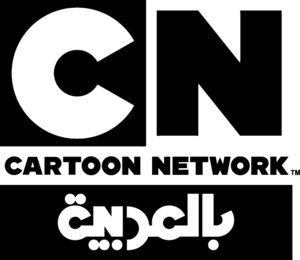
Cartoon Network Monde Arabe est une chaîne de télévision implantée au Moyen-Orient et en Afrique du Nord diffusant ses programmes 24h/24. La chaîne a originellement été lancée sous le nom d'Al Faurnia TV à partir du 12 décembre 1995. Le 10 octobre 2010, la chaîne change de nom en Cartoon Network à partir de 10 h 10. En mars 2012, la chaîne devient disponible en haute définition, seulement via le service YahLive.